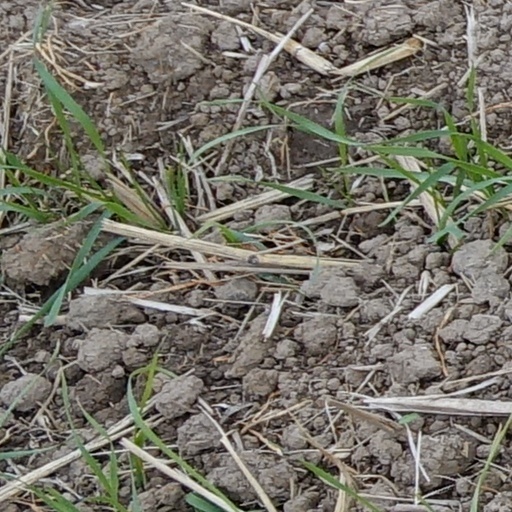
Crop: wheat